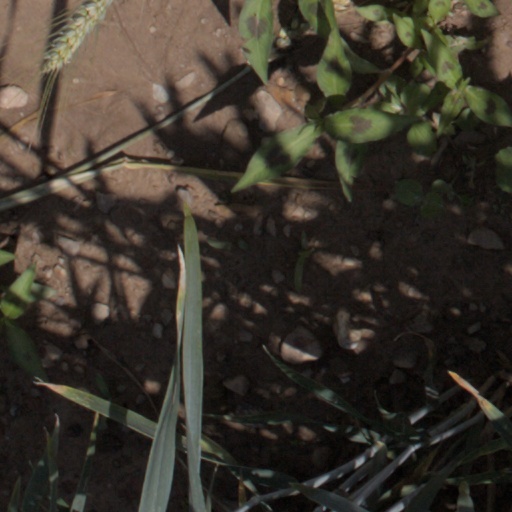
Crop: wheat